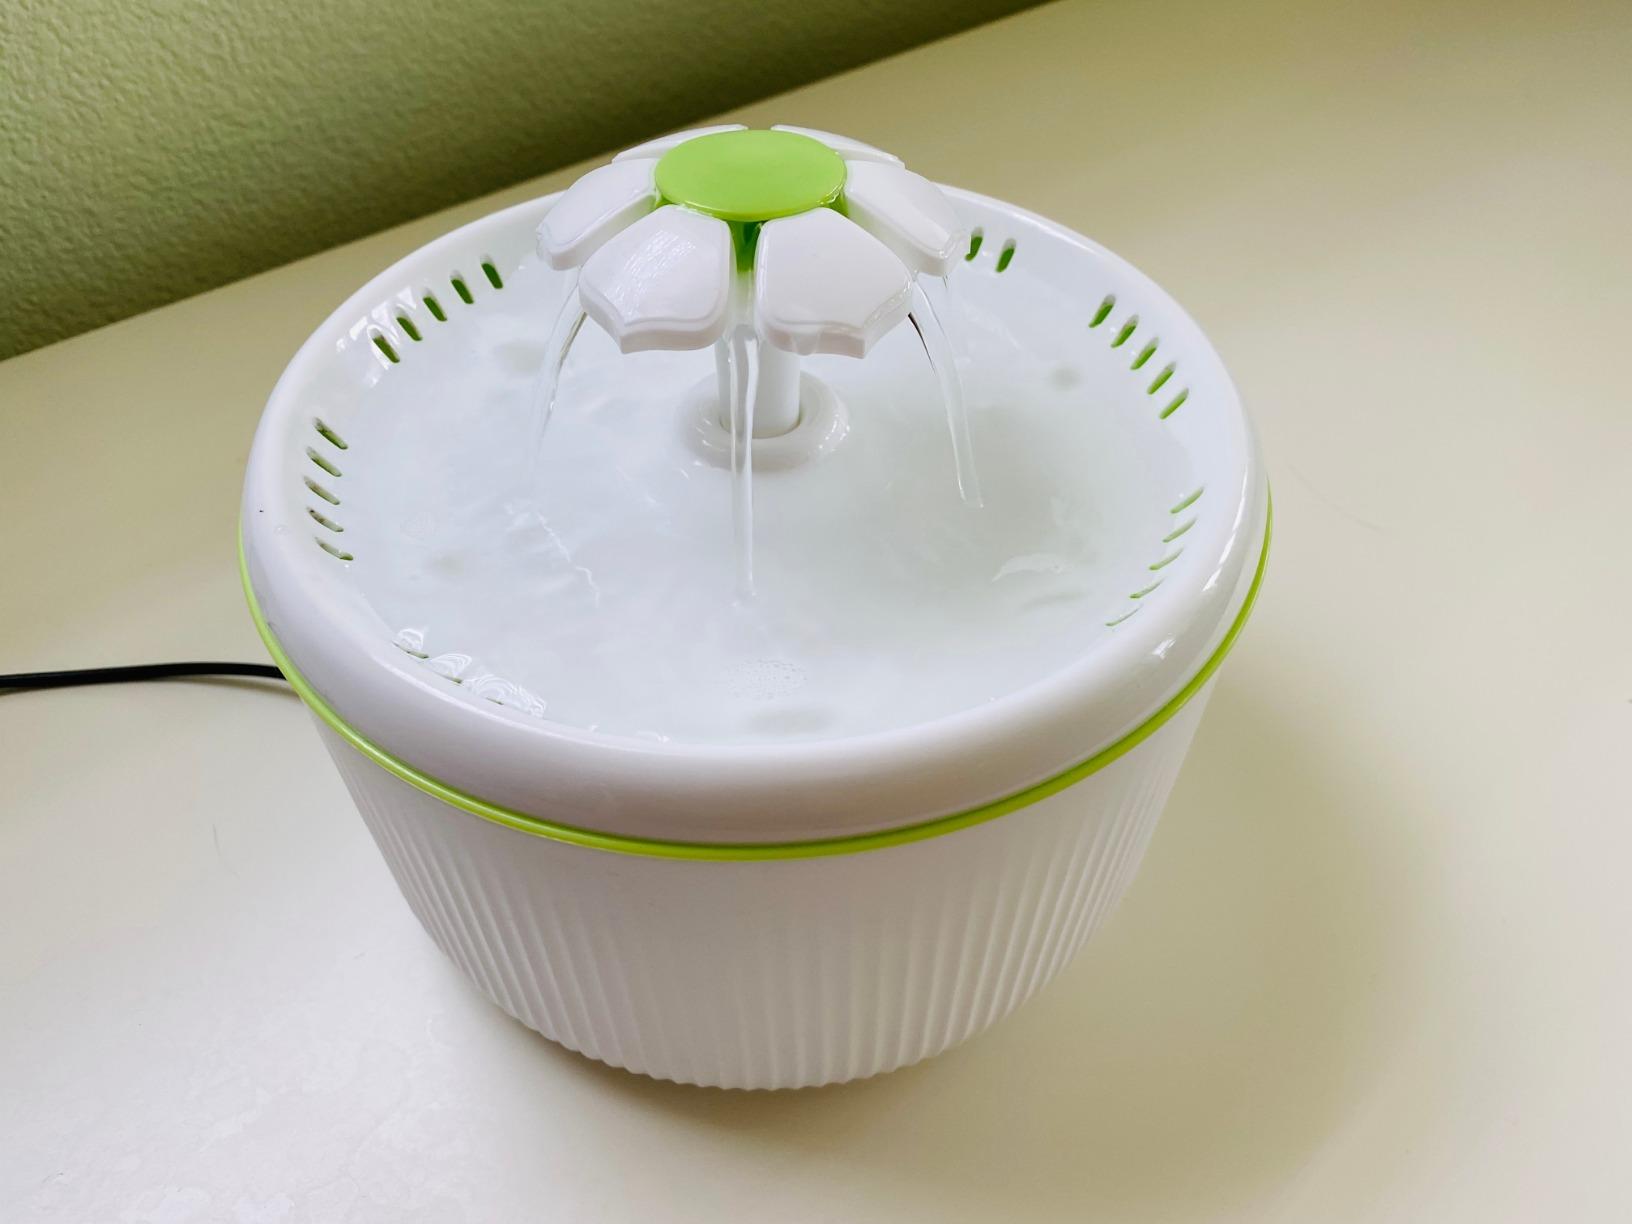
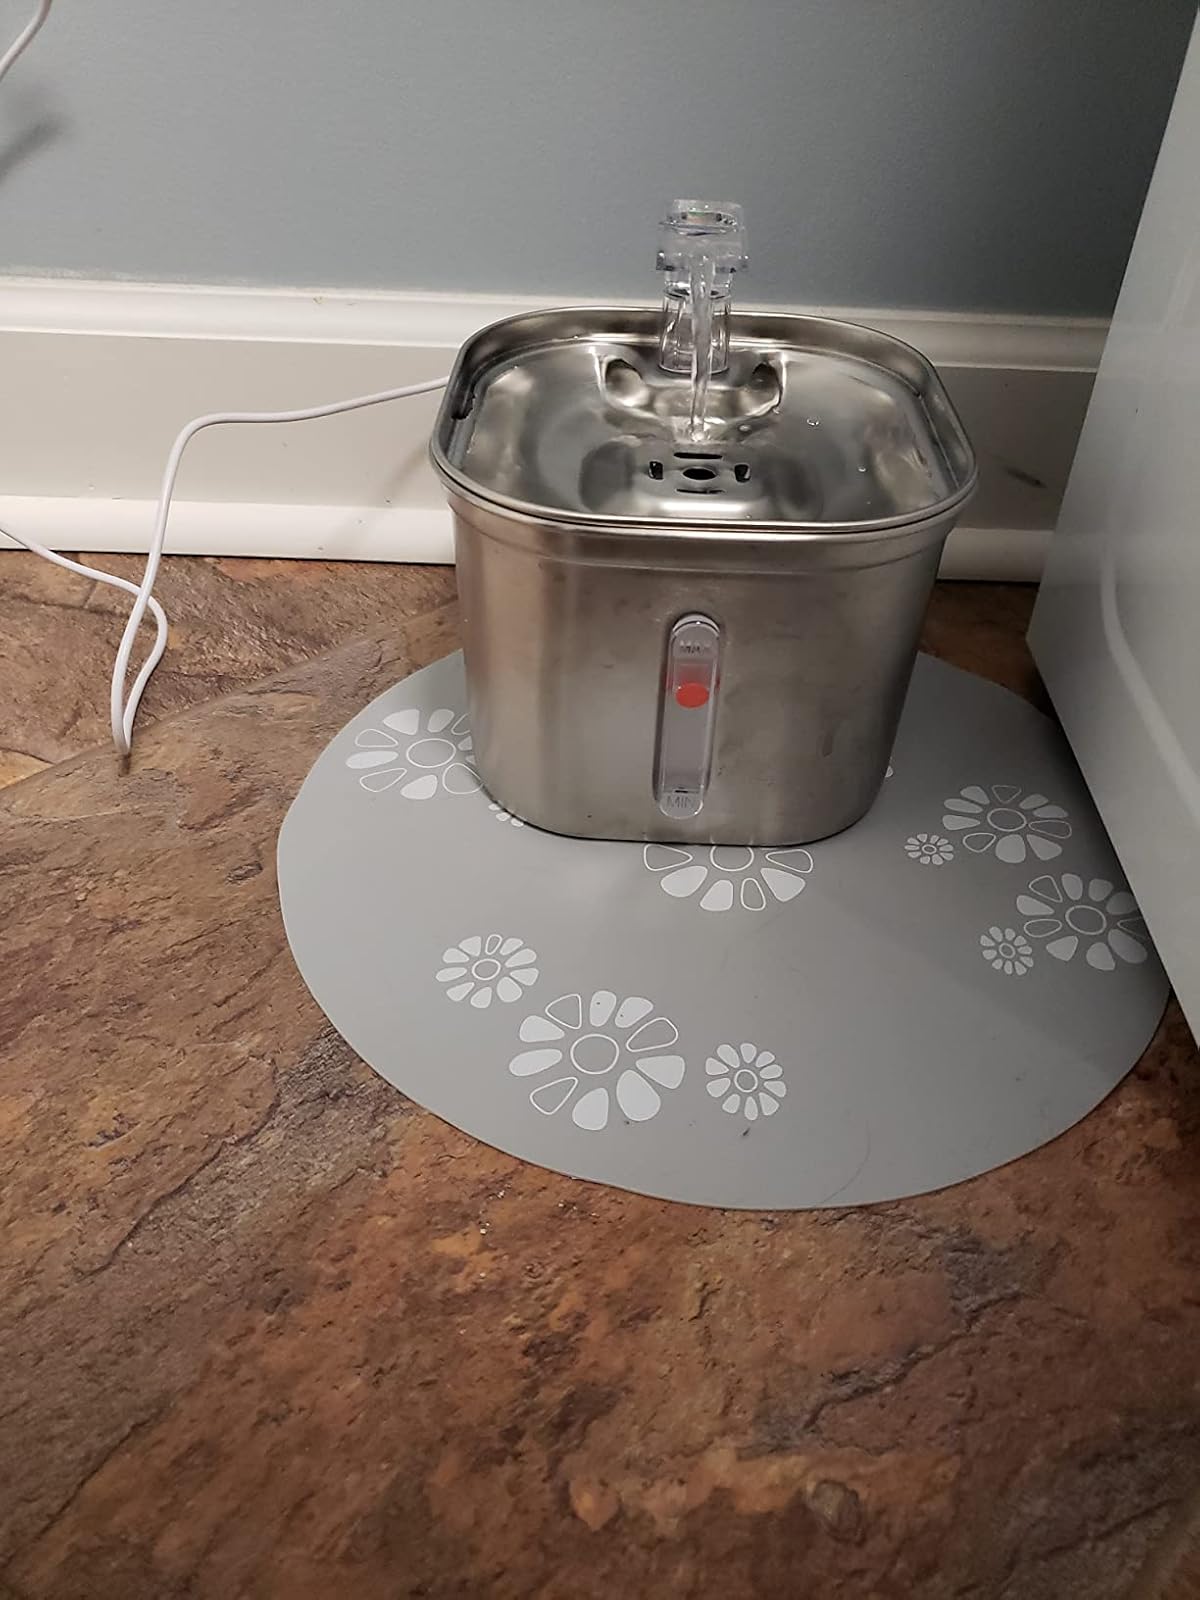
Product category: items_bowl
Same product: no